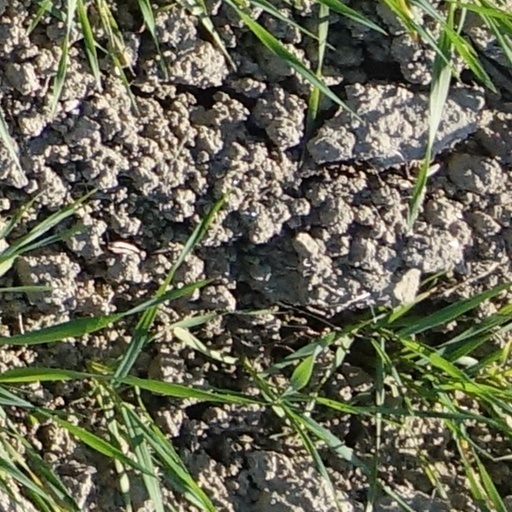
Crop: wheat